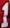
Number: 1